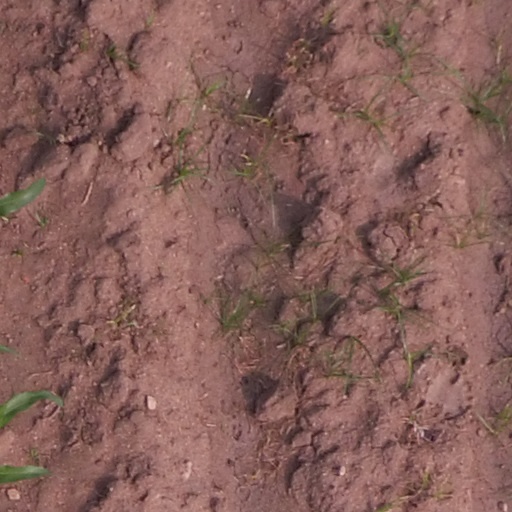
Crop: maize; corn